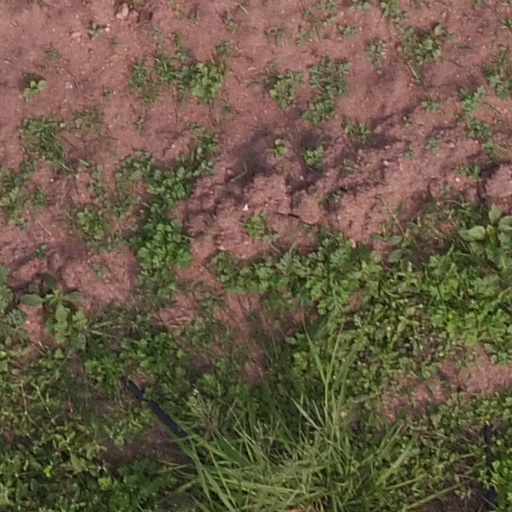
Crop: maize; corn